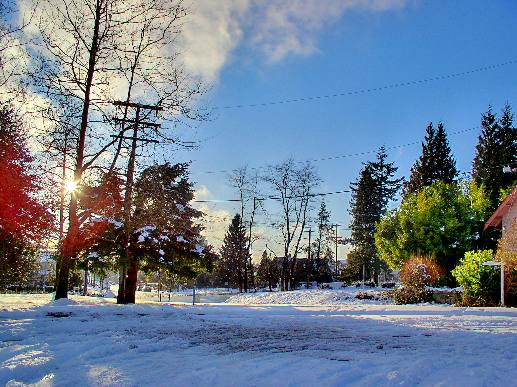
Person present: No